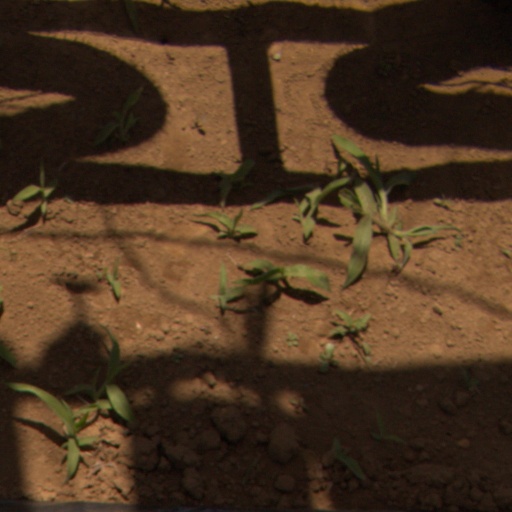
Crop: Jerusalem artichoke